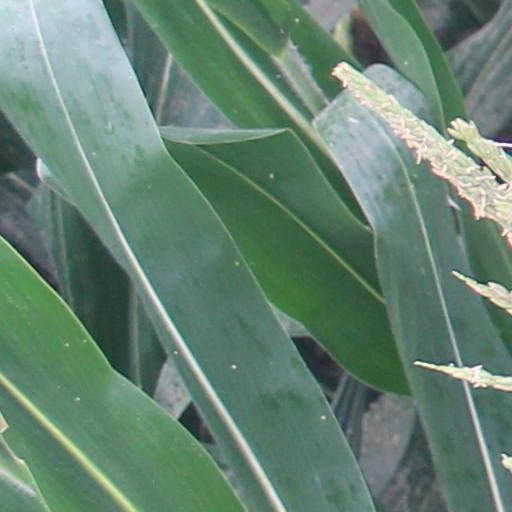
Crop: maize; corn